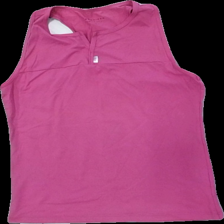
View: front
Type: Tank top
Category: Ladies
Brand: Röhnish
Colors: Purple
Material: 100% nylon
Cut: Tight
Size: L
Season: All
Price range: <50
Recommended usage: Export